Antti Luusuaniemi

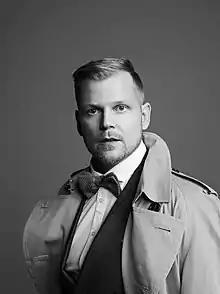
Luusuaniemi in 2017

Antti Luusuaniemi (born 7 September 1979) is a Finnish actor. He appeared in more than thirty films since 2003.